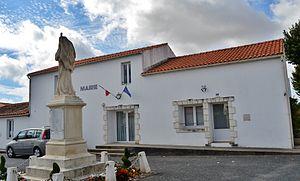
Sainte-Radégonde-des-Noyers est une commune française située dans le département de la Vendée.